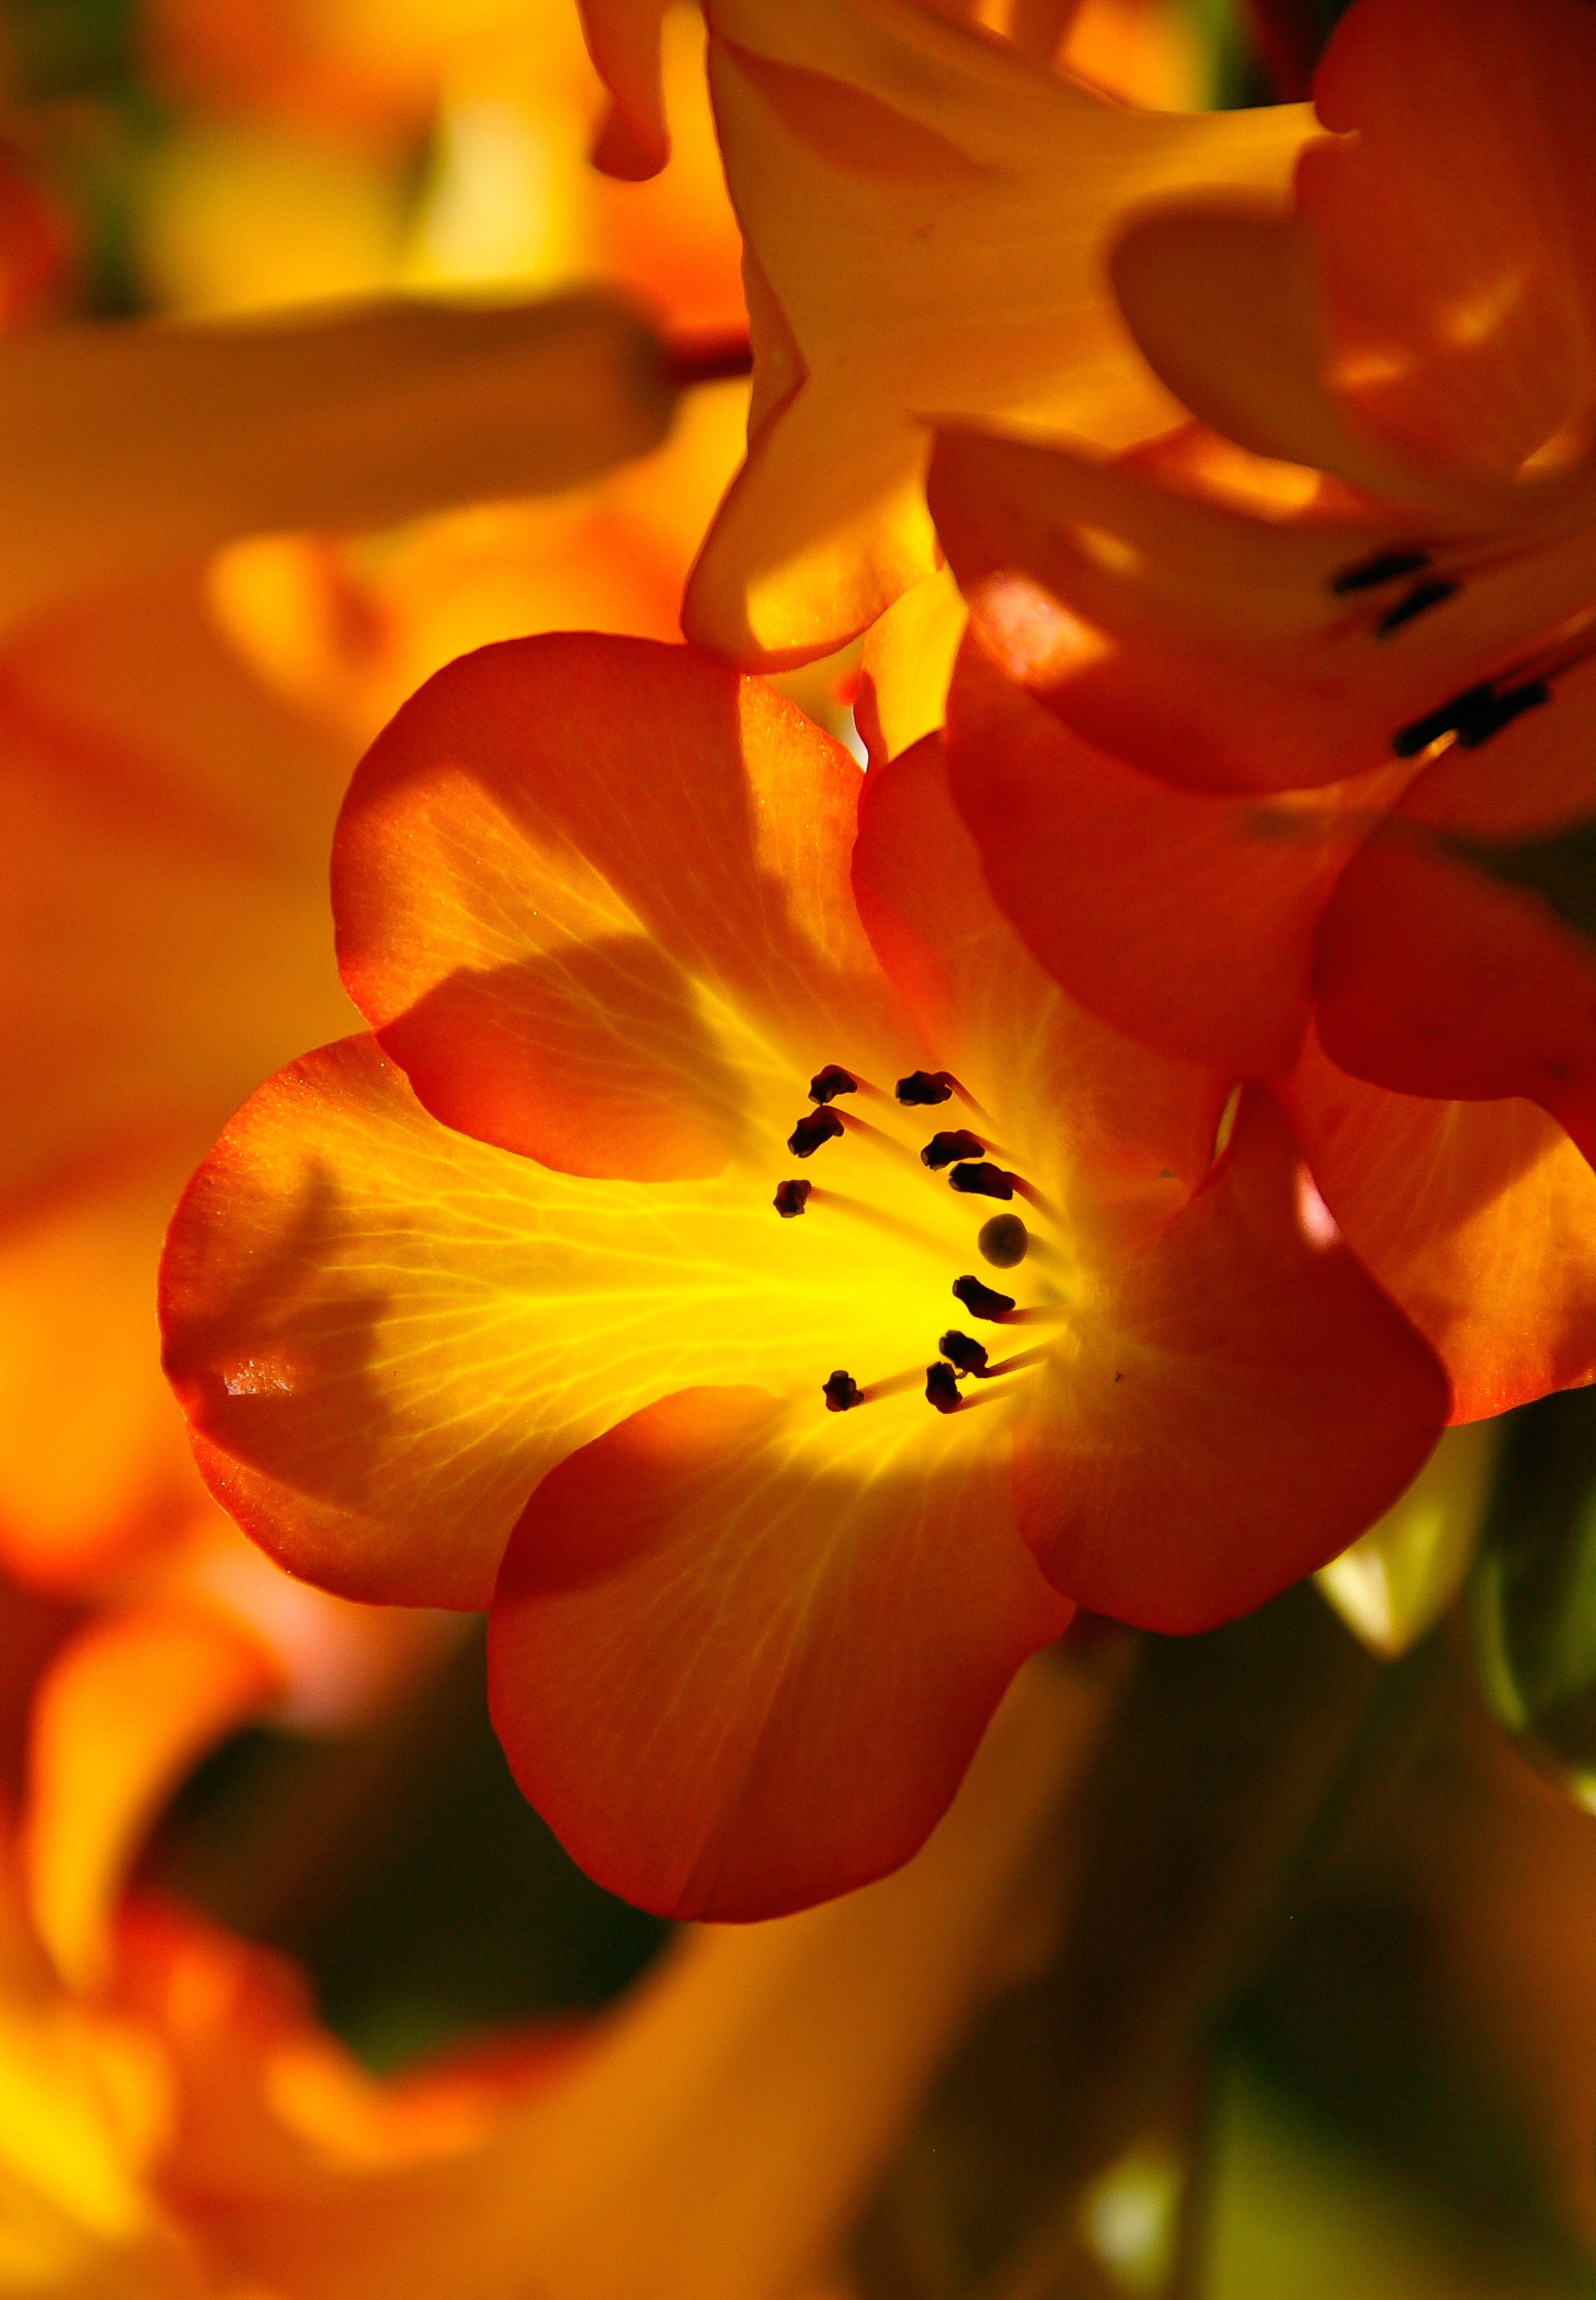
blossom, plant, photography, sunlight, leaf, flower, petal, bloom, orange, red, tropical, glow, yellow, garden, flora, wildflower, flowers, close up, bright, rhododendron, macro photography, flowering plant, vireya, plant stem, land plant